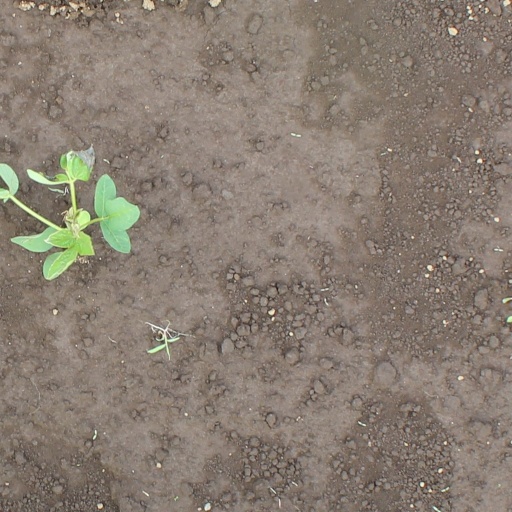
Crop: soybean